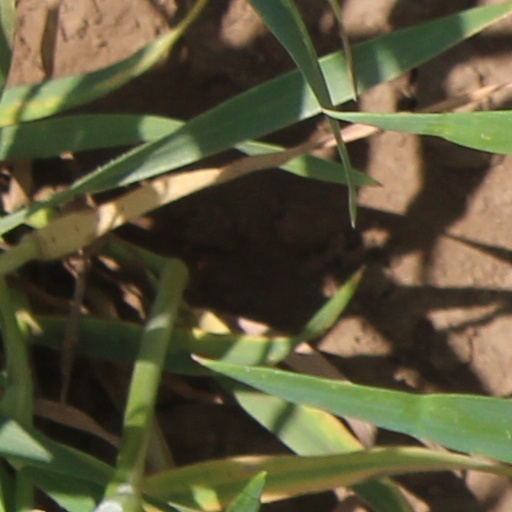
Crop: wheat